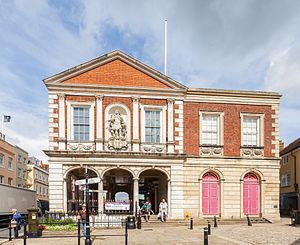
Cette liste des musées du Berkshire, Angleterre contient des musées qui sont définis dans ce contexte comme des institutions qui recueillent et soignent des objets d'intérêt culturel, artistique, scientifique ou historique. leurs collections ou expositions connexes disponibles pour la consultation publique. Sont également inclus les galeries d'art à but non lucratif et les galeries d'art universitaires. Les musées virtuels ne sont pas inclus.